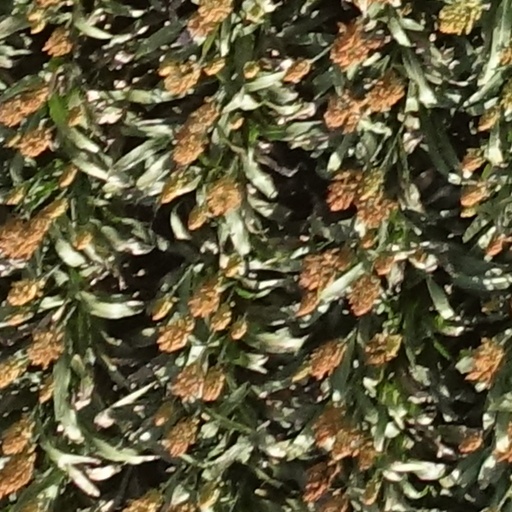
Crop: sorghum